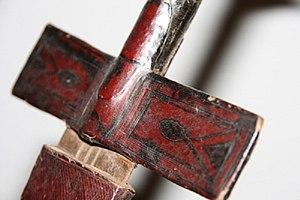
Takouba détail de la poignée
La takoba est une épée utilisée dans l’ouest du Sahel et parmi les groupes ethniques tels que les Touaregs, les Haoussa et les Fulani.